Trawsgoed

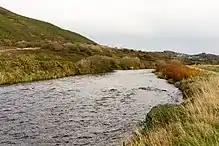
River Ystwyth near Trawsgoed

Trawsgoed Mansion is a 17th-century country house, also known as Crosswood Park, formerly the seat of the Earl of Lisburne. It is a Grade II* listed building.